Ketimine Mannich reaction

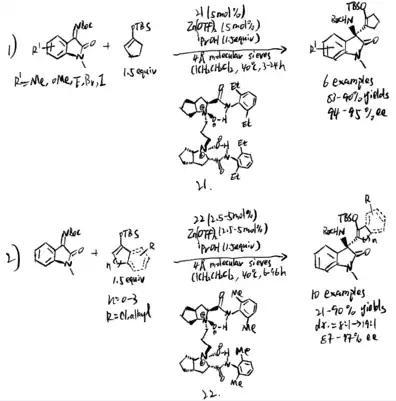
Scheme 20. Tandem α-alkenyl addition/proton shift reaction of silyl enol ethers with ketimines.

Esters, perfluorinated alkyl, or alkyne groups are good electrophiles, that can be used to form ketimine enolate with different nucleophiles. However, subtle differences in ketimine structures can significantly affect stereoselectivities and yields. Nevertheless, many medicinally and synthetically significant chiral structure can be created by creative design on modified ketimines.